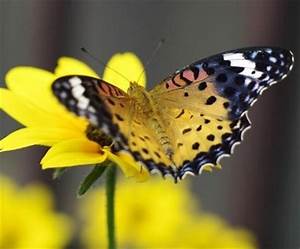
Label: butterfly